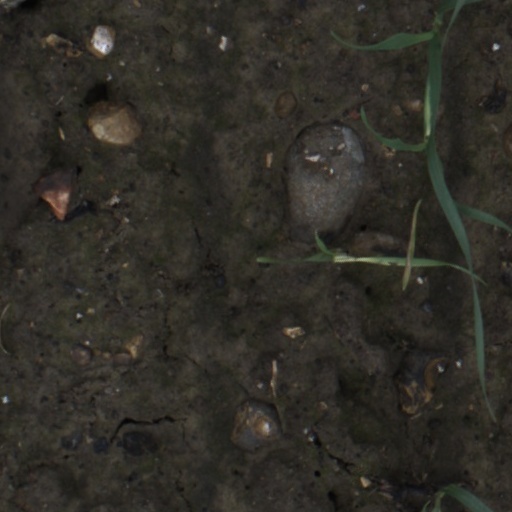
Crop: wheat